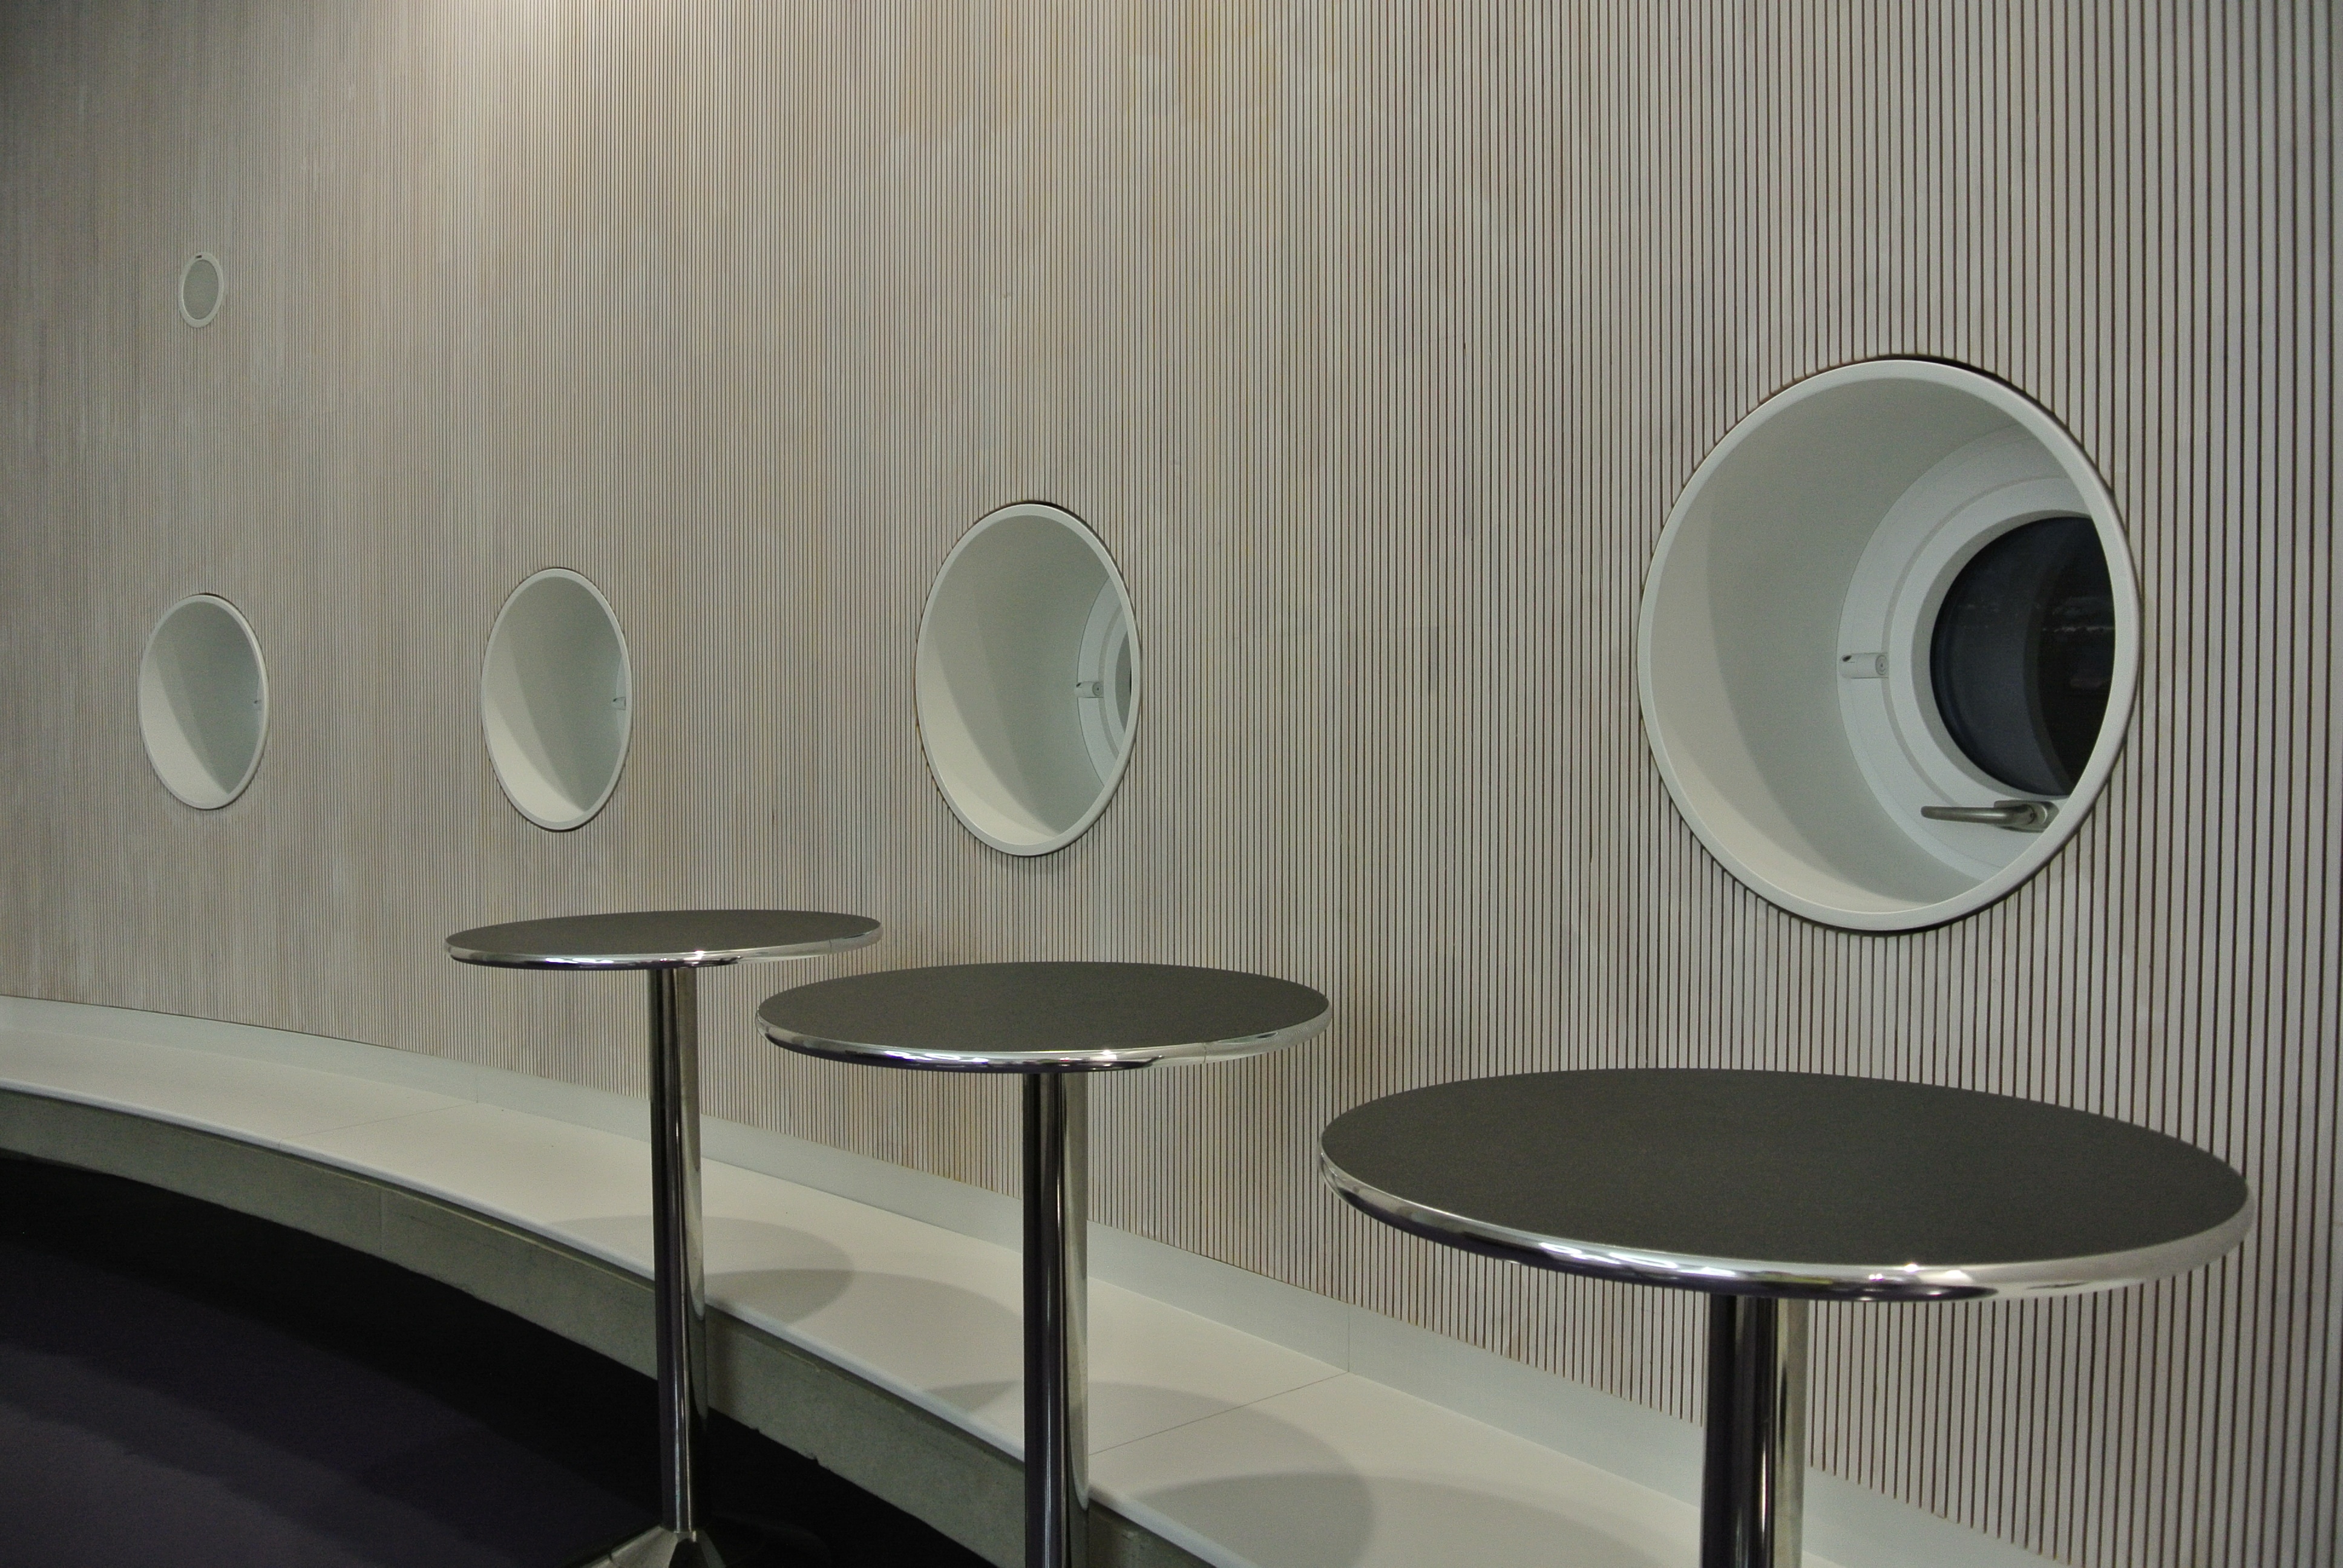
table, wood, ceiling, sink, furniture, room, lighting, circle, interior design, design, shape, bidet, plumbing fixture